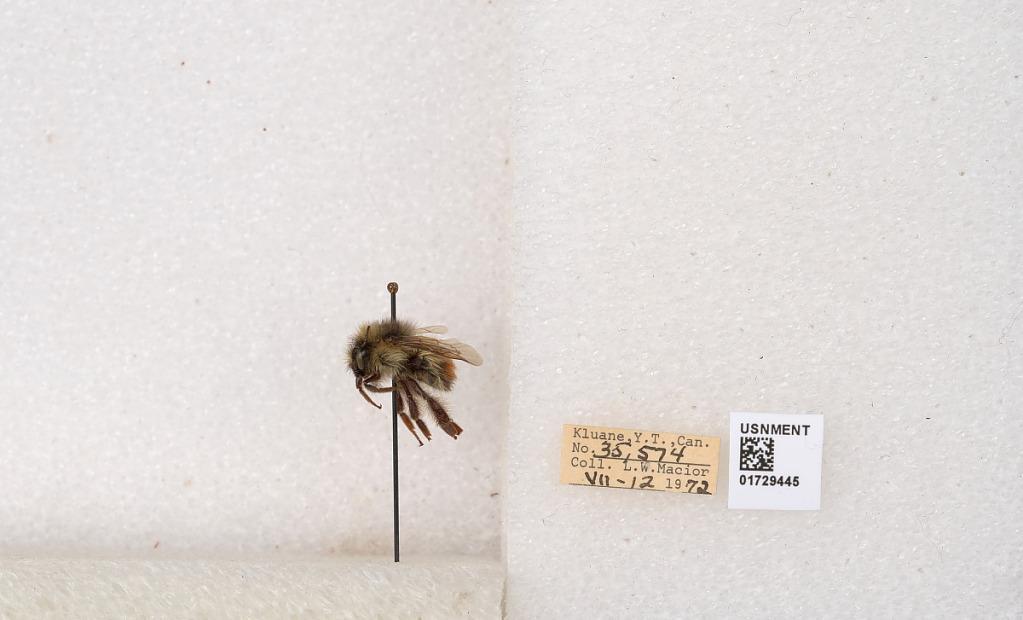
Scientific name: Bombus flavifrons Cresson
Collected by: L. Macior
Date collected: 1972-7-12
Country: Canada
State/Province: Yukon Territory
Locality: Kluane National Park and Reserve
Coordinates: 60.7493, -139.504